Veritas Meteor

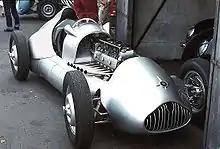
Veritas Meteor

The foot brake acted hydraulically on four light-alloy drums via two brake cylinders. The car was driven either with steel disc wheels or with Rudge steel spoke wheels, both versions with center locks.